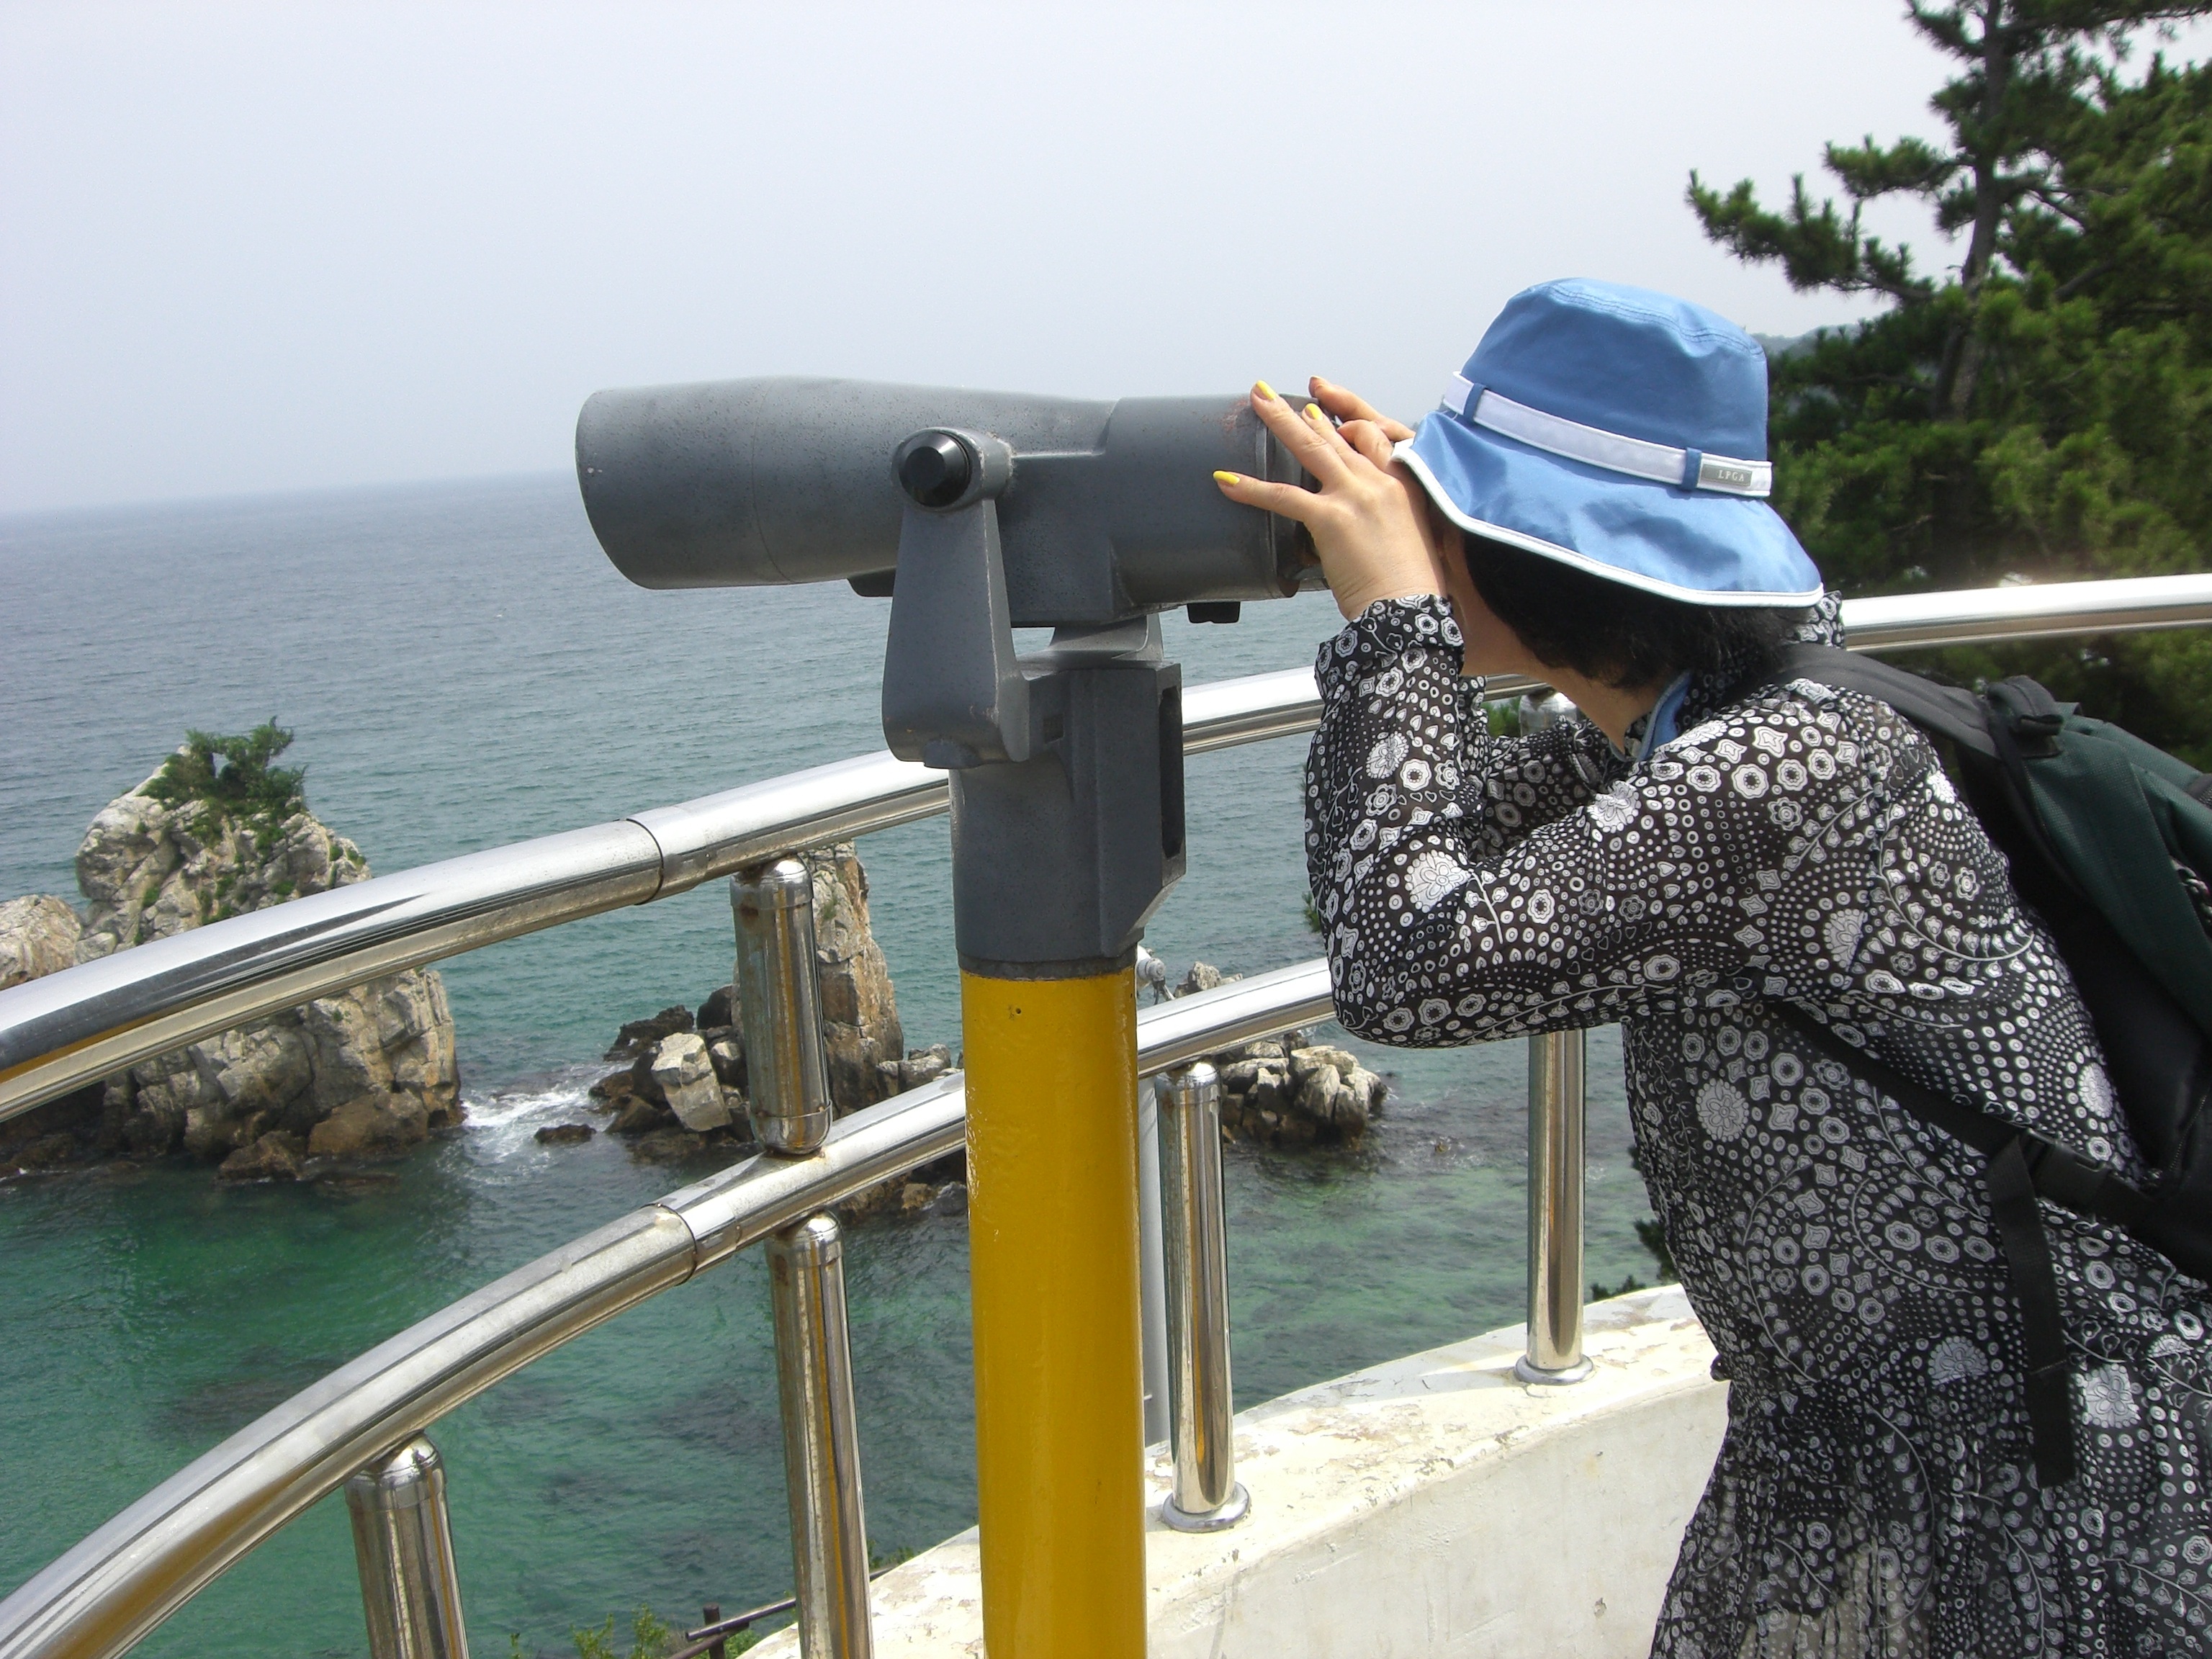
sea, vehicle, more, observed, won kyung